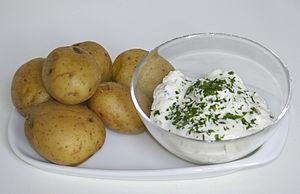
Le quark est un type de produit laitier fabriqué par le réchauffement du lait jusqu'à ce que le phénomène de caillage se produise. Il peut être classé en tant que fromage frais, bien que, dans certains pays, il soit traditionnellement considéré comme étant un produit laitier fermenté. Le quark traditionnel est fait sans présure, mais dans certaines laiteries modernes, cette dernière est utilisée. Il est doux, blanc et jeune, et ne contient généralement pas de sel ajouté.
Les pommes de terre en robe des champs sont des pommes de terre qui sont cuites et servies avec leur peau. Elles sont généralement cuites à l'eau ou à sec, sous la cendre, ou bien au four ou dans un four à micro-ondes. On peut également les cuire à la vapeur ou dans un autocuiseur.
En France, le secteur de la pomme de terre occupait en 2009 une superficie de 164 000 hectares pour une production de 7,2 millions de tonnes, plaçant le pays au dixième rang mondial des pays producteurs de pomme de terre. Le rendement moyen se situait à 43,8 tonnes par hectare. Cette culture occupe une place modeste en superficie, environ 0,9 % de la surface arable, contre 51,5 % pour les céréales et 2 % pour la betterave industrielle. C'est une activité qui concerne environ 25 000 agriculteurs.